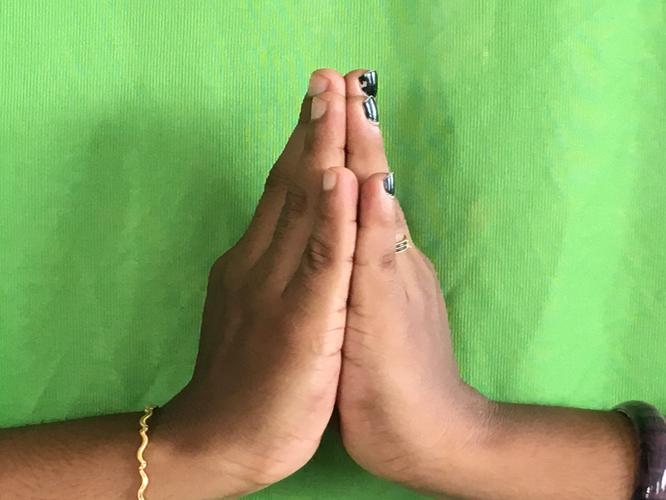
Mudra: Anjali
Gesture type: double_hand